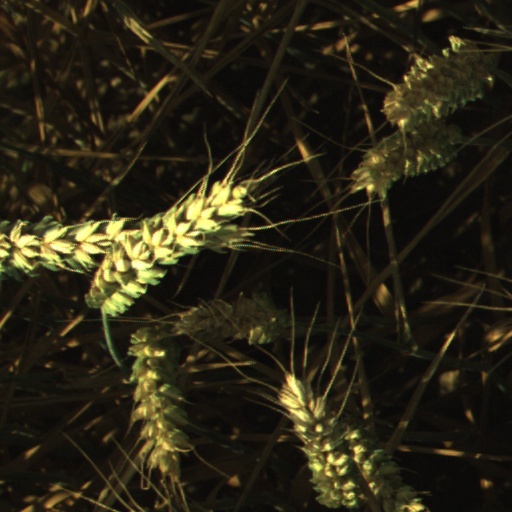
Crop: wheat